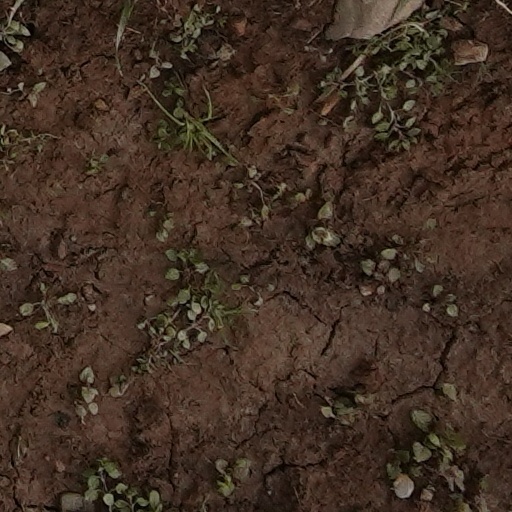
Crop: wheat